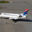
Label: airplane